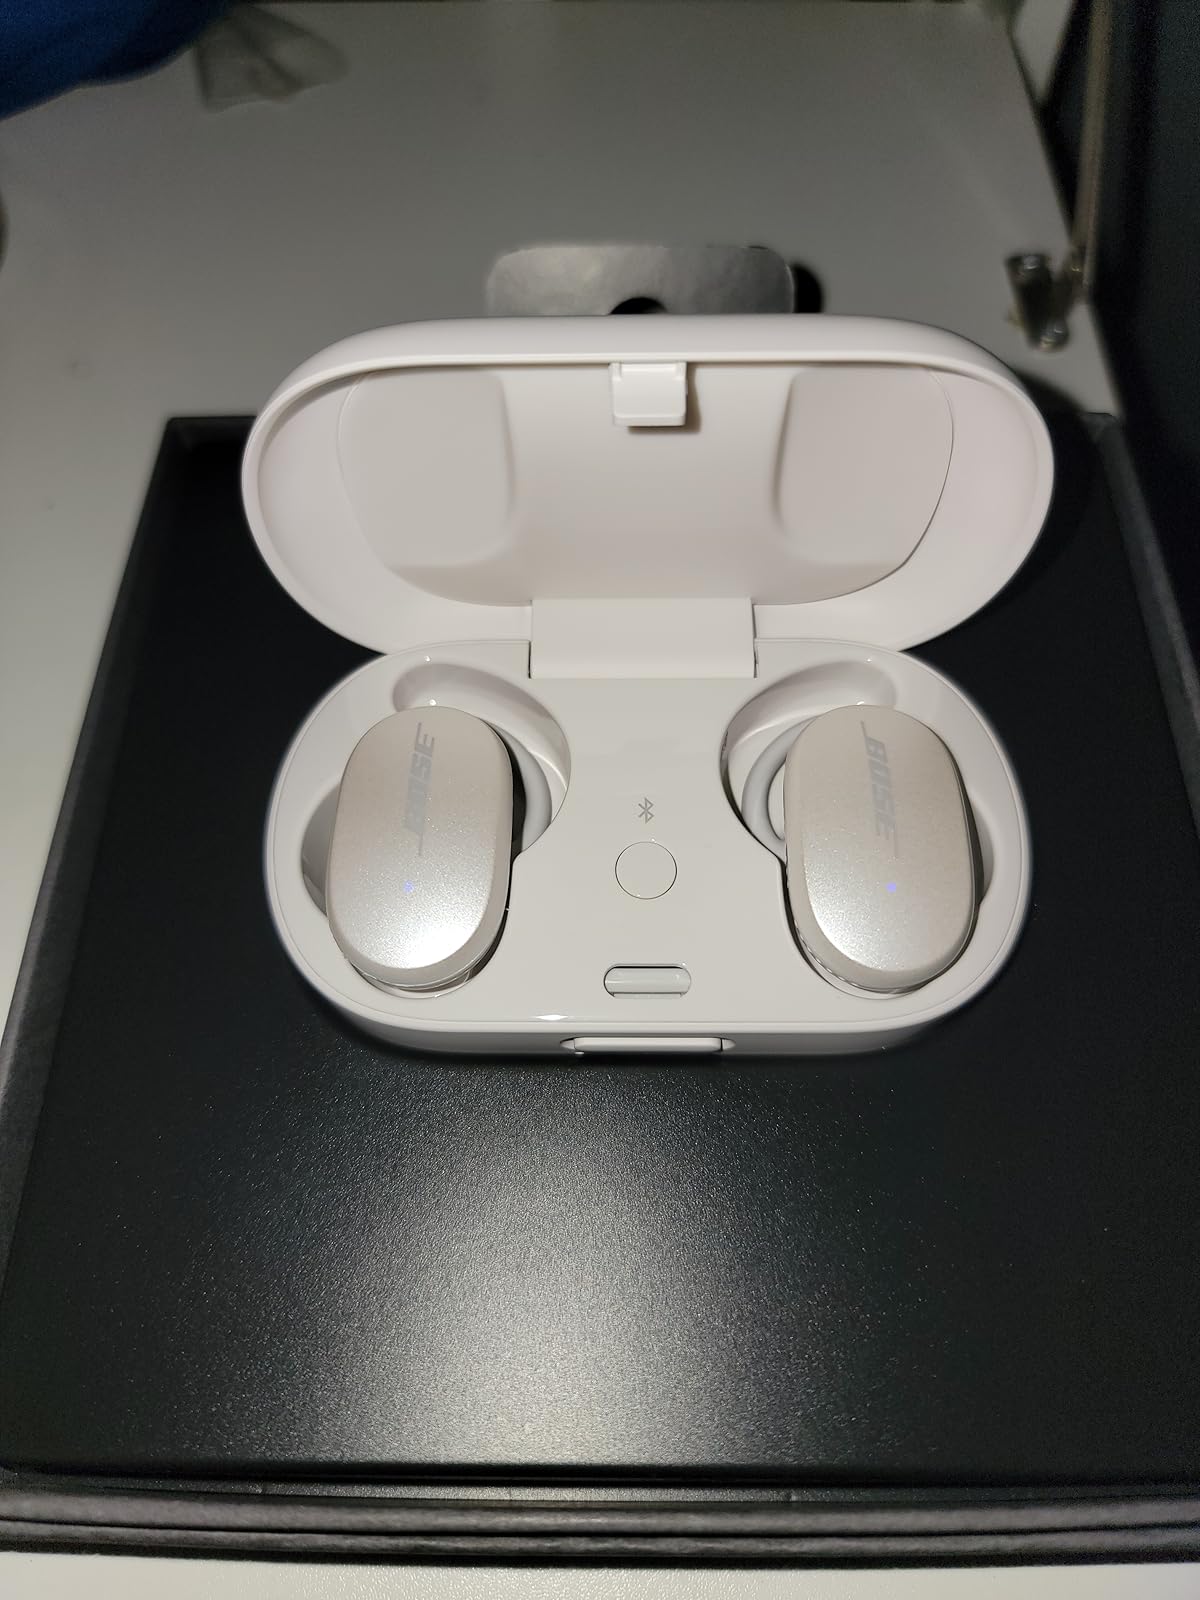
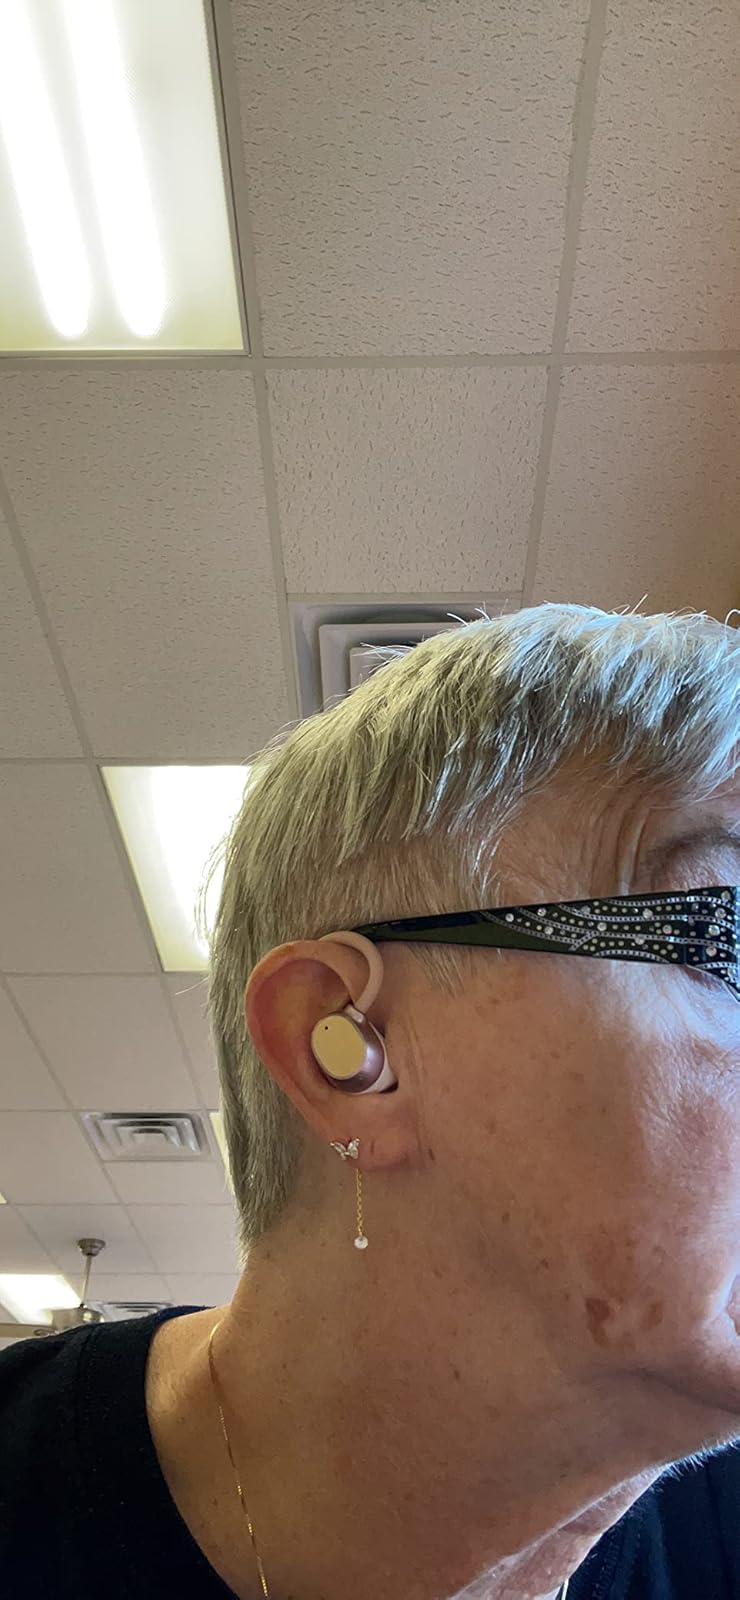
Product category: earbuds
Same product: no